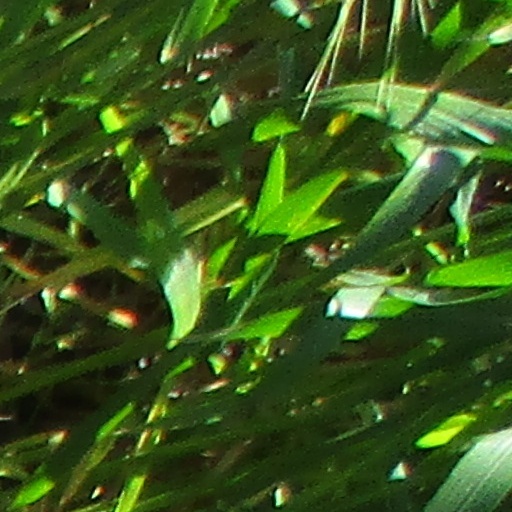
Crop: wheat